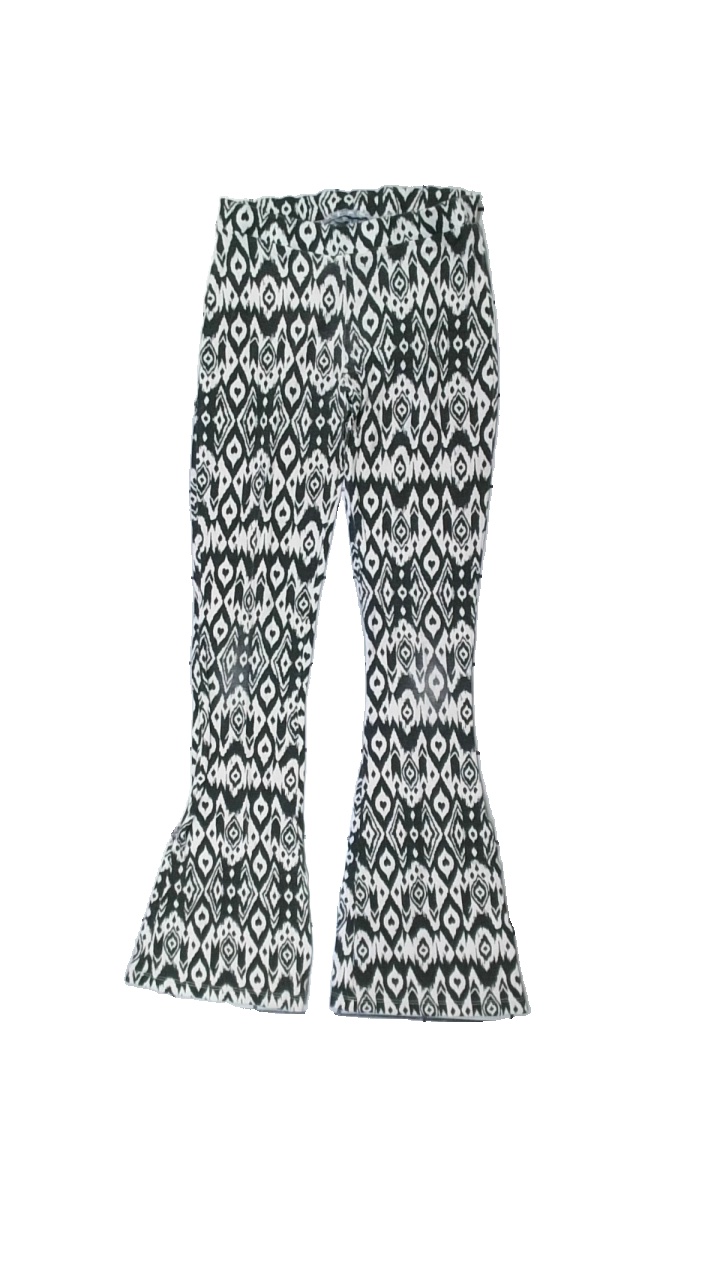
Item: Trousers (Ladies)
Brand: Lindex
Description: bootcut byxor med geometriskt mönster
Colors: Brown, Beige
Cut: Regular
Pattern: Geometric print
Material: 100% viskos
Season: All
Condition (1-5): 2
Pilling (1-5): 2
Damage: slitet/luddigt
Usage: Export
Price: <50